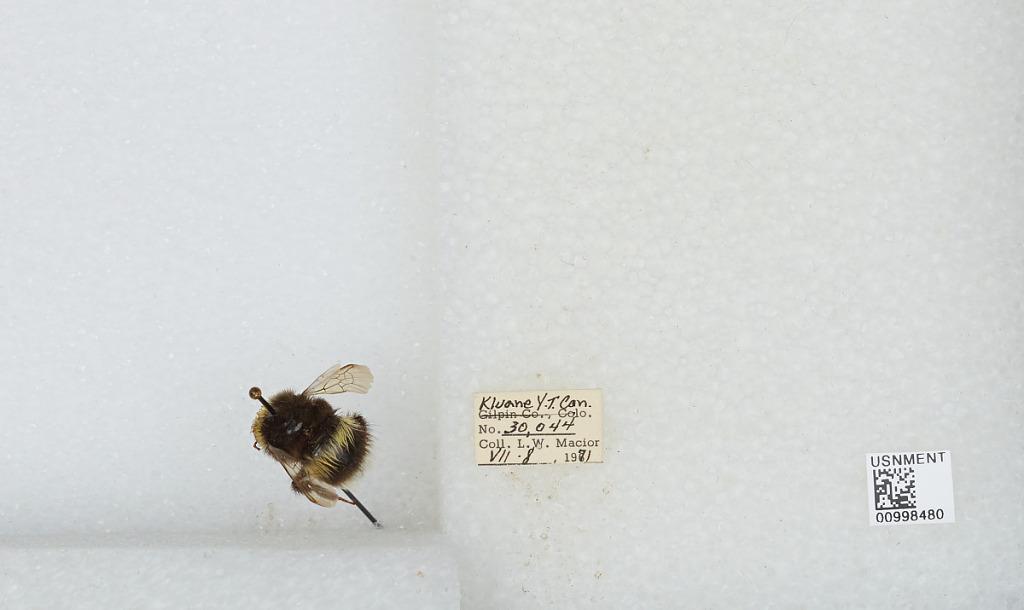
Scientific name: Bombus (Bombus) lucorum (Linnaeus)
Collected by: L. Macior
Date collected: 1971-7-8
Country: Canada
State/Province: Yukon Territory
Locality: Kluane
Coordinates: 60.75, -139.5